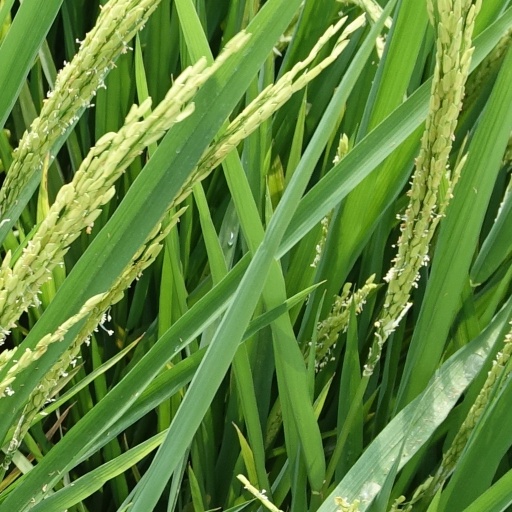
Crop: rice